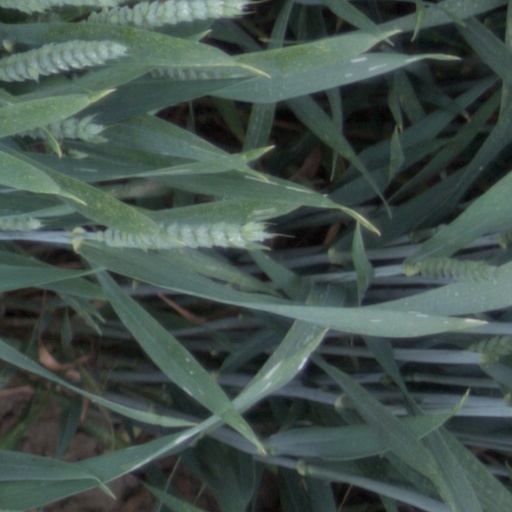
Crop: wheat